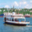
Label: ship